Principality of Calenberg

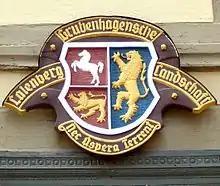
Coat of arms of the "Calenberg-Grubenhagensche Landschaft" on a building in Göttingen

When Eric I, Duke of Brunswick-Lüneburg chose the Principality of Calenberg as his part of the inheritance in 1495, he described it as "the land between the River Leine and the Deister". This geographical description, however, was never totally correct. In fact, the principality extended west of the Leine from Schulenburg as far as Neustadt am Rübenberge in the north and thus much further north than the foothills of the Deister. To the south-west the territory stretched as far as Hamelin on the Weser, well beyond the Deister.